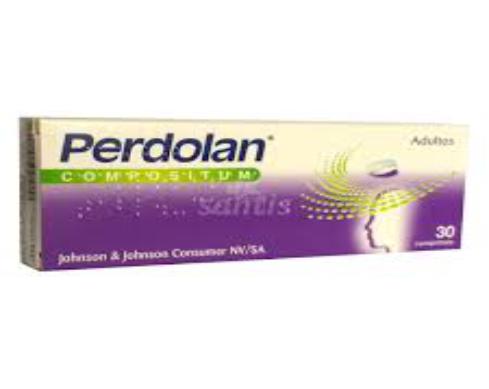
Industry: Medical